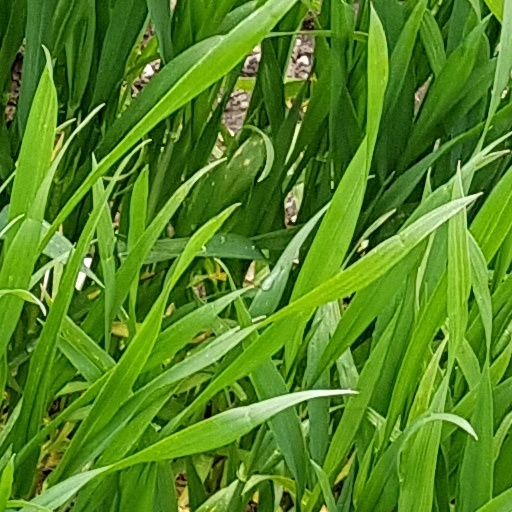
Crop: wheat